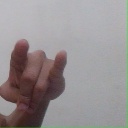
अक्षर: च